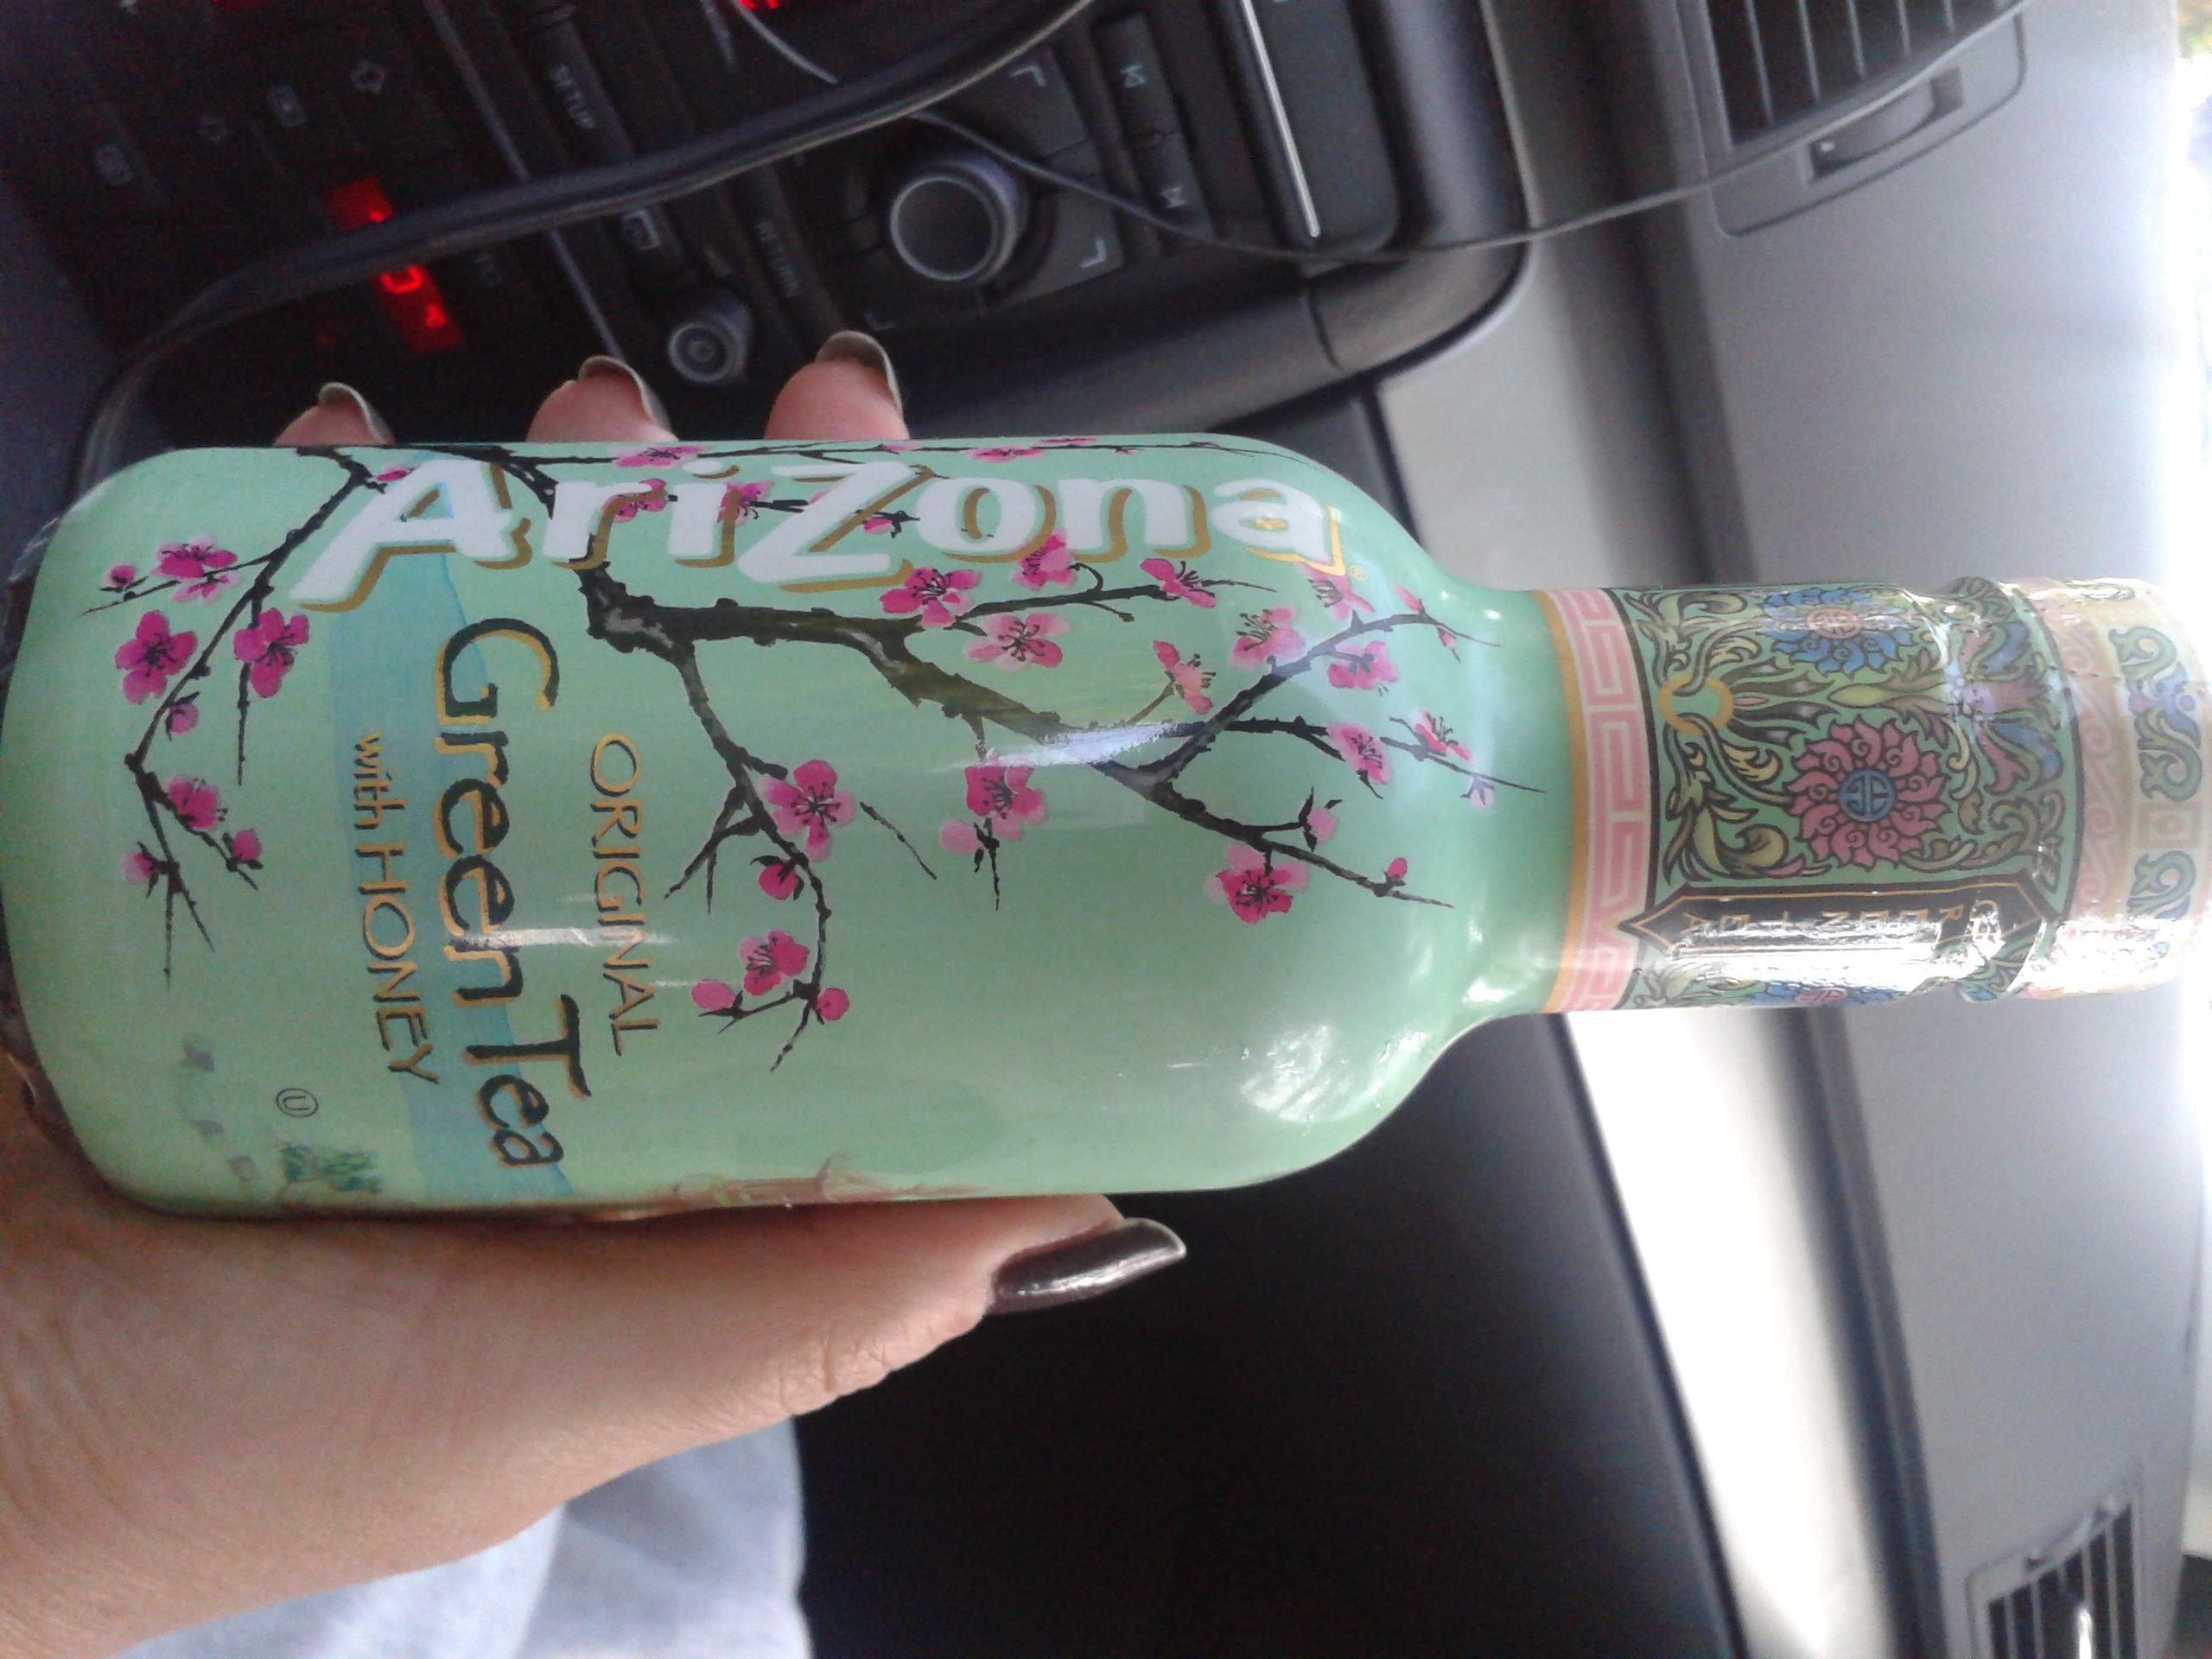
hand, glass, drink, arm